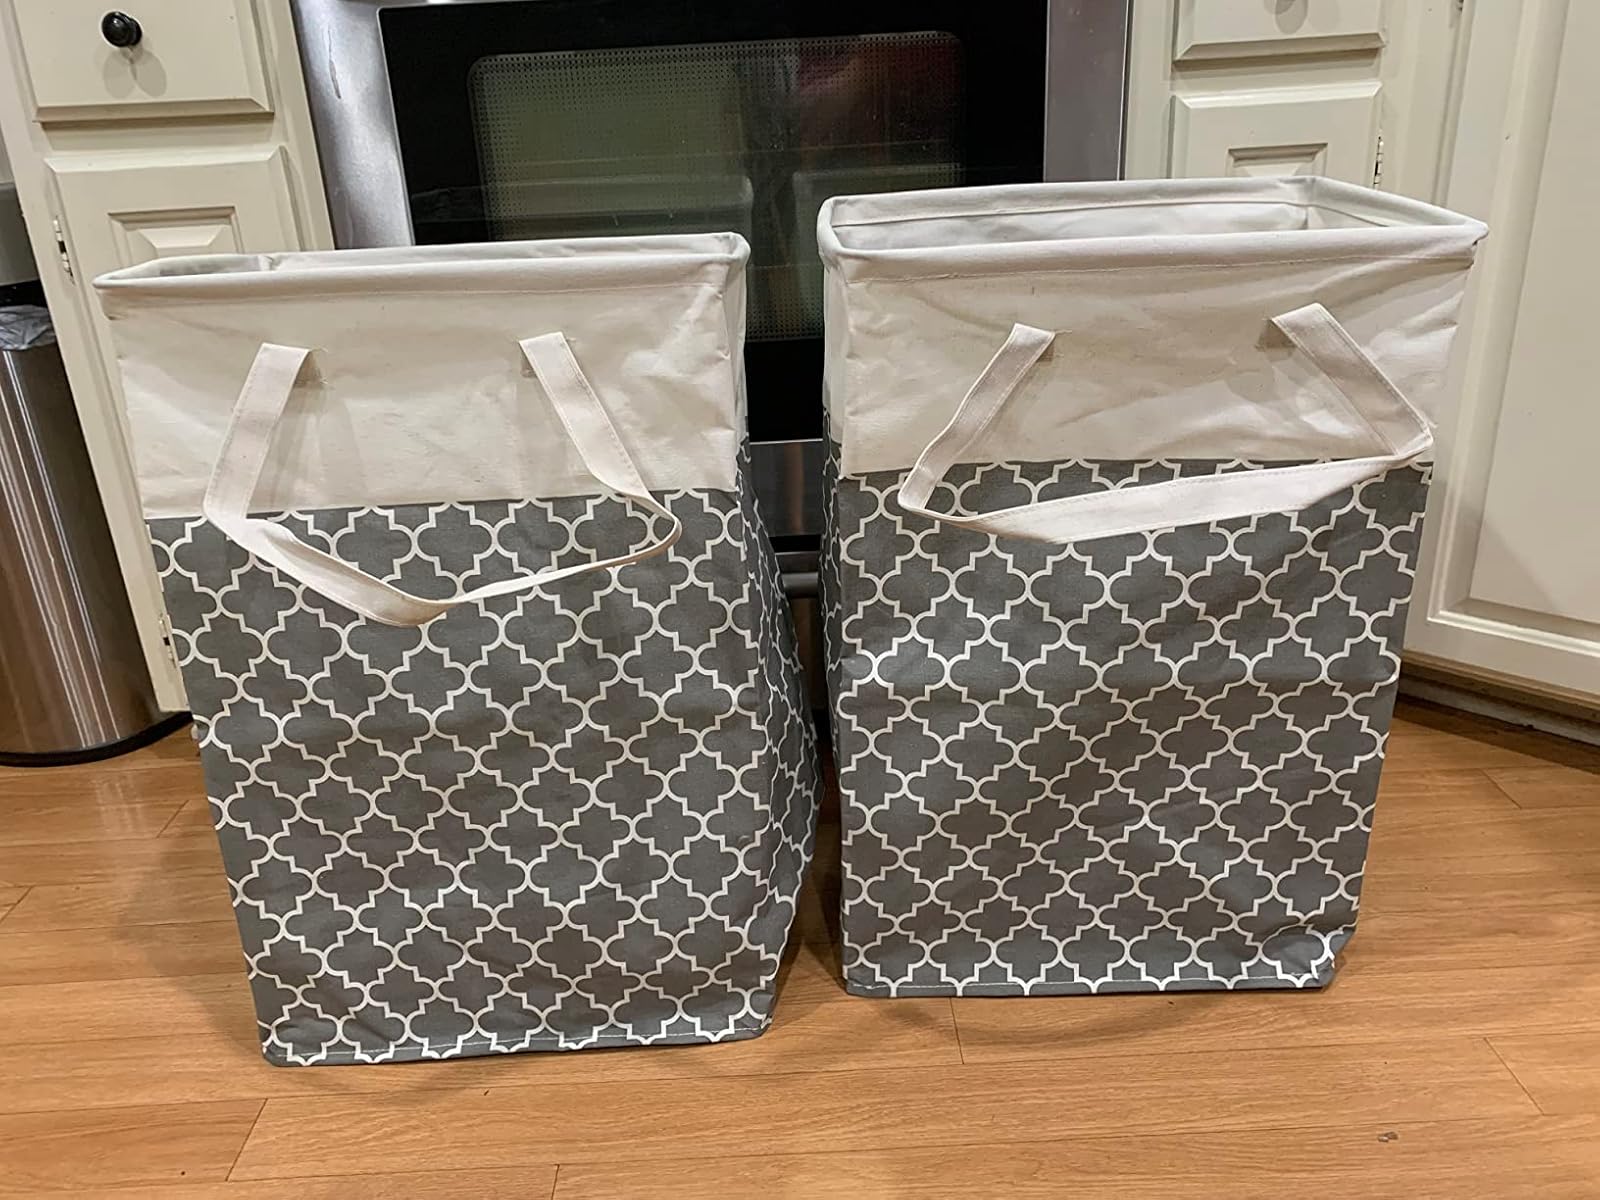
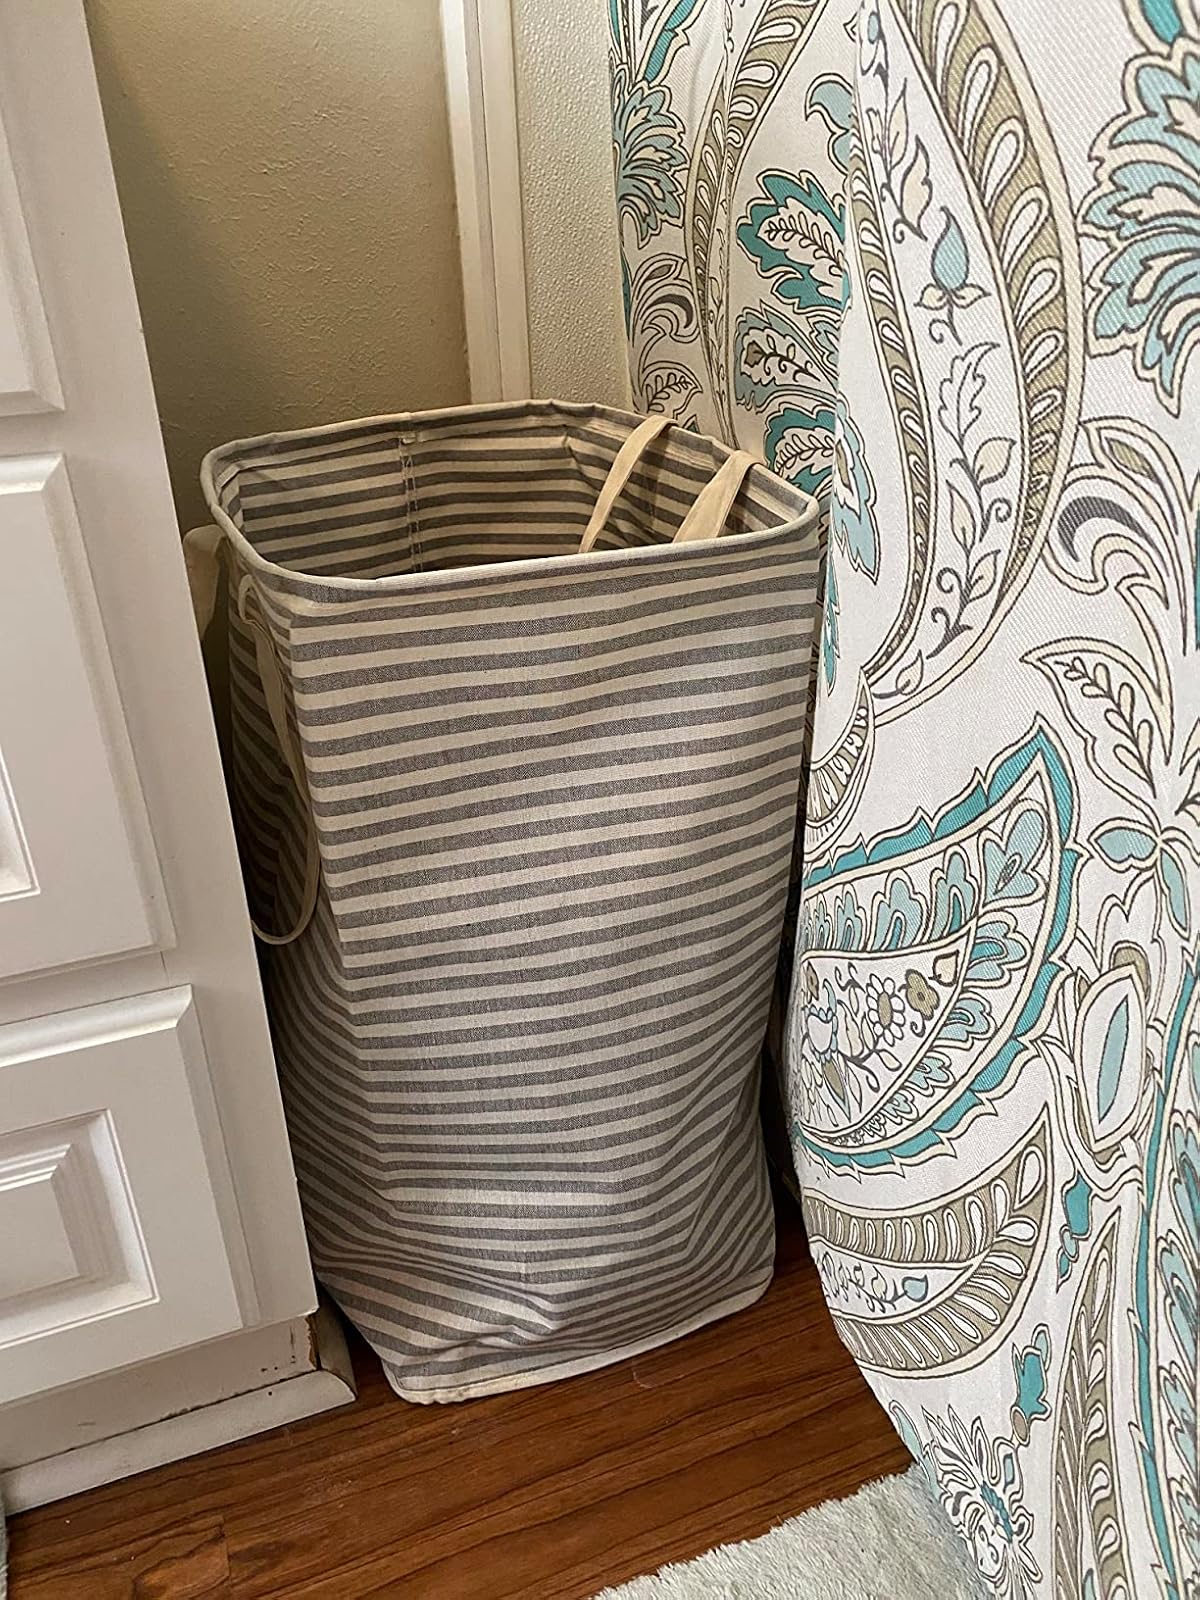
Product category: items_hamper
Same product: no